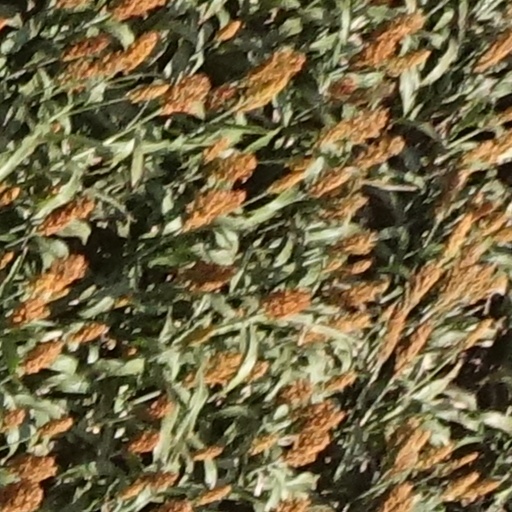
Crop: sorghum